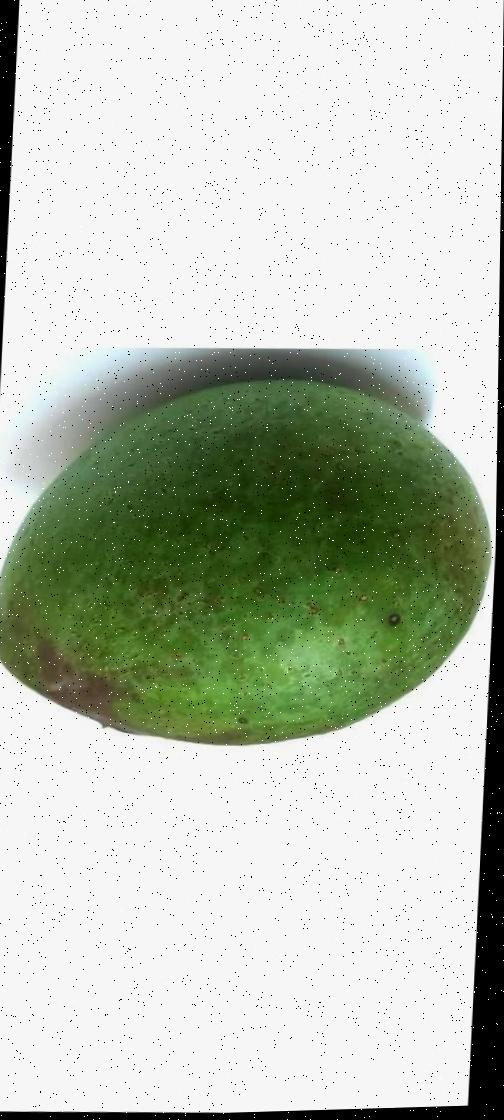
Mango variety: Ashshina Zhinuk